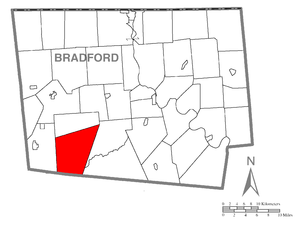
Leroy Township est un township, situé dans le comté de Bradford, en Pennsylvanie, aux États-Unis. En 2010, il comptait une population de 718 habitants.